Clyde Shipping Company

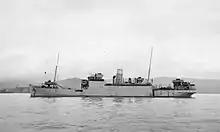
Company vessel "SS Rathlin" participating in the arctic convoys during the Second World War

Having steered the C. S. Co. through two world wars, William Cuthbert died in April 1946. The obvious man to replace him as chairman and Joint Managing Director was William Logan, a grandson of George Jardine Kidston, and a lively and 'unusual' man with no patience for bureaucracy. There was, it was said, never a dull moment in meetings, thanks to Logan's skills of mimicry and deliberate spoonerisms. But he was the ideal candidate in the difficult post-war period, his close personal interest in both technical details and the staff of the company proving a great asset at a time when the fleet was being decommissioned and a great deal of money spent on new diesel-engined ships built at Dundee.